CaRMetal

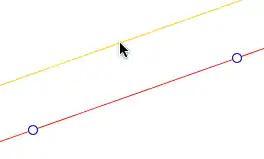
When one is constructing a parallel line, it follows the mouse, which makes it easy to emit conjectures even while the figure is still under construction.

When one chooses a tool like the parallel to a line through a point, or a circle, the intended object appears in yellow color and follows the mouse movements. This allows the user to make conjectures even before the construction is finished. This constant interaction between the pupil and the object of experimentation is in phase with modern theories about didactics and, in this view, CaRMetal is intended to be used by students.